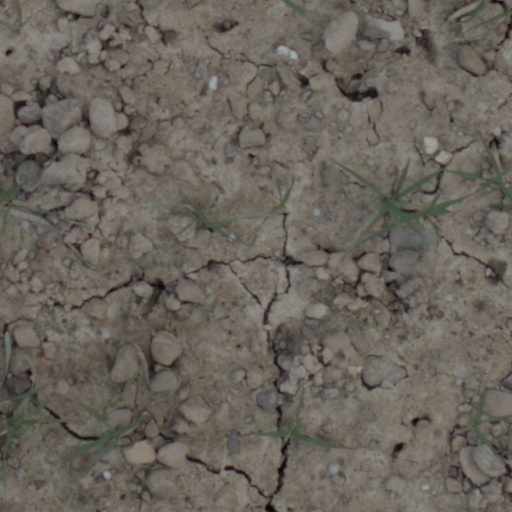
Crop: wheat